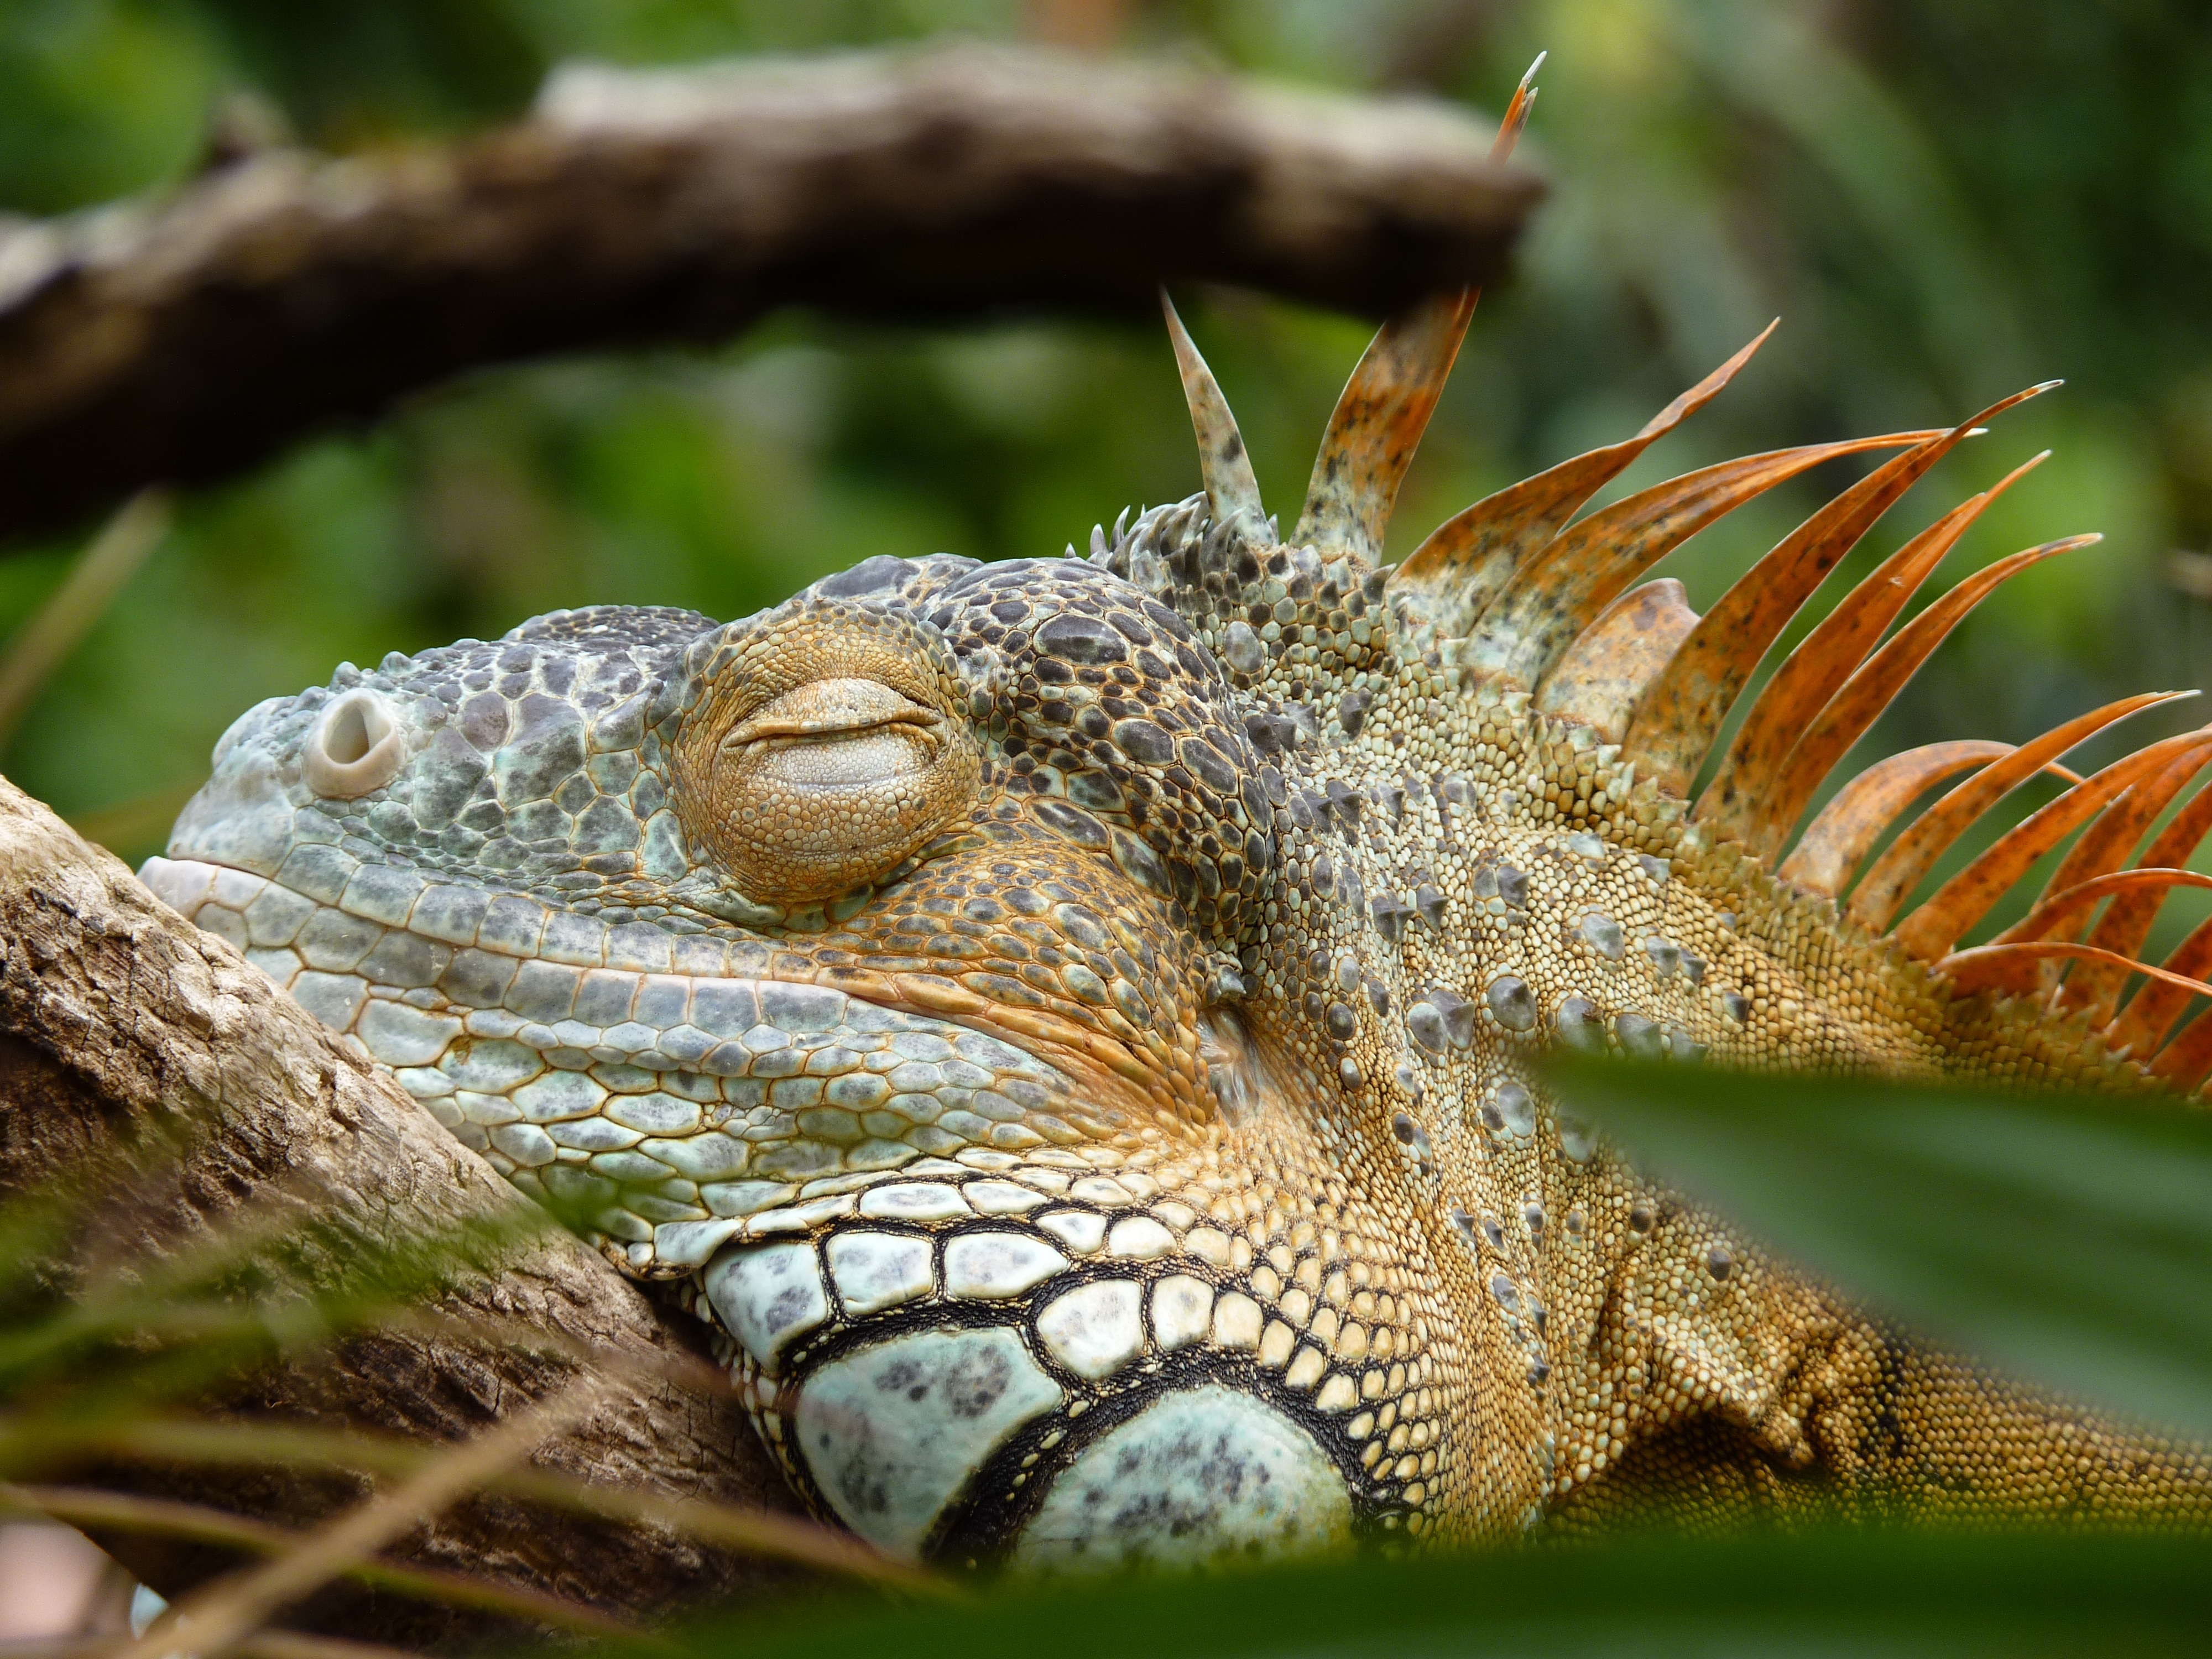
nature, wildlife, zoo, botany, rest, reptile, iguana, fauna, lizard, close up, chameleon, lazy, vertebrate, iguania, macro photography, lacerta, agamidae, easily, scaled reptile, lacertidae, african chameleon